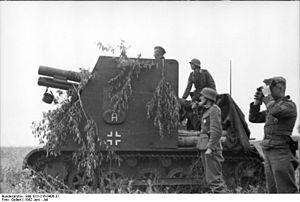
Les SIG 33 auf Geschutzwagen I, II u III sont des canons automoteurs allemands de la Seconde Guerre mondiale. Il s'agit d'un obusier d'infanterie de 150 mm monté sur un châssis de char.